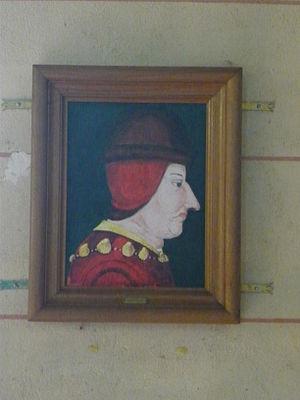
Portrait de Louis XI (chapelle Ste-Emerance)
La chapelle Sainte-Émérance est une chapelle située à La Pouëze, en France.